Blackfriars, Gloucester

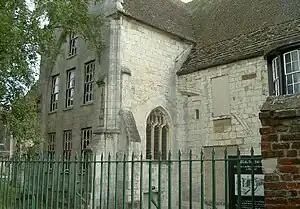
Bell Place today, view from NW, showing the former great window at the end of the N. Transept

The monastery, known as Blackfriars from the black cloaks the friars wore, was founded on a site west of Southgate Street, with the city wall adjacent to the south. It comprised a church and a quadrangle formed by such buildings as the scriptorium (library), the dormitory with its renowned scissor-braced roof and the cloisters. It was established around 1239 under the patronage of Henry III and at its height was home to 30-40 friars.